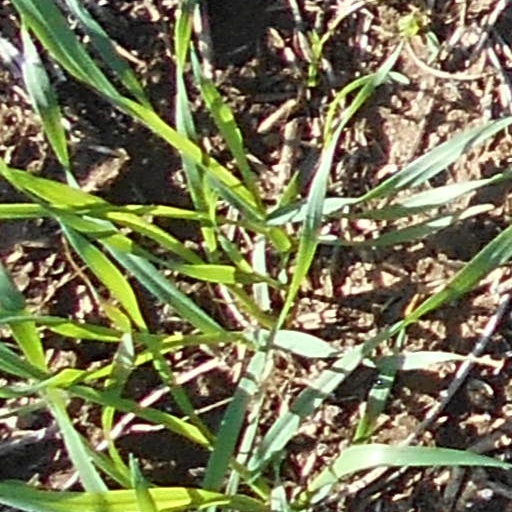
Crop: wheat